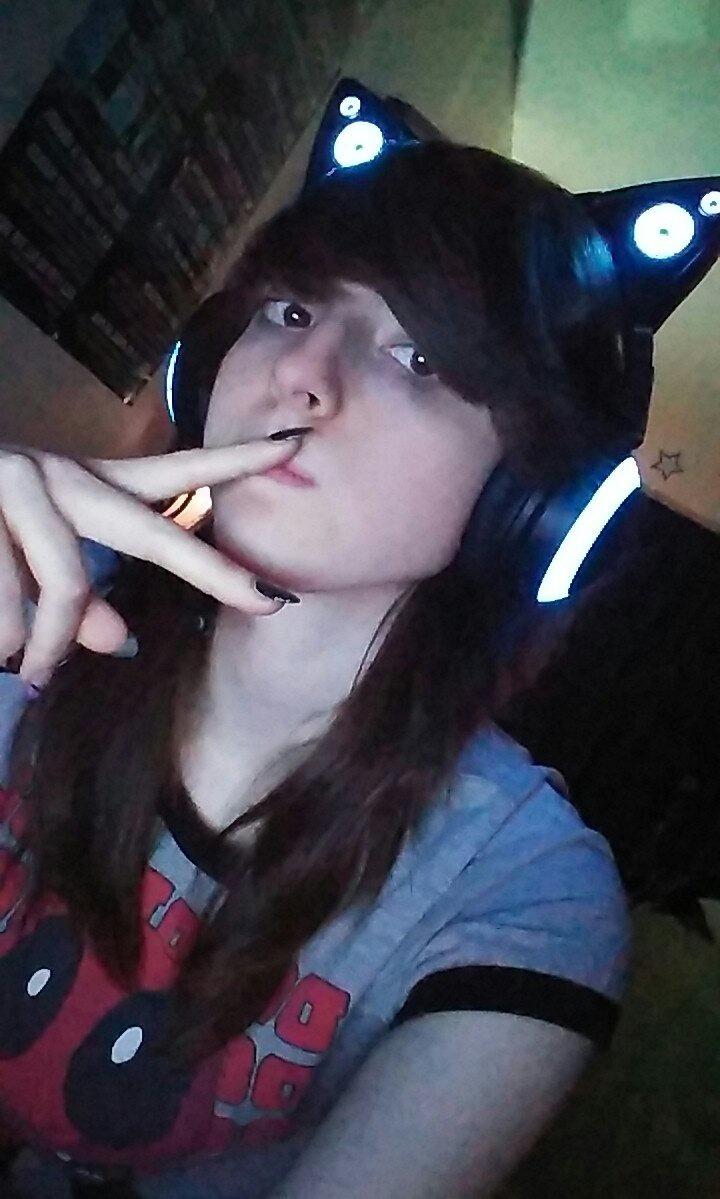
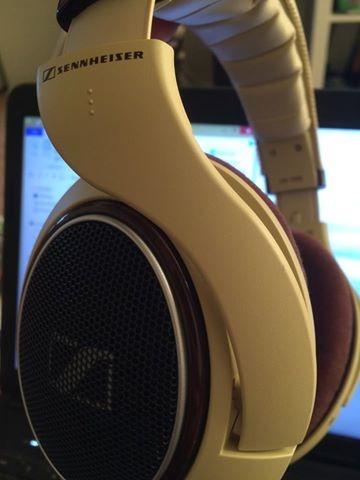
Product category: headphones
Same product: no